Leighton Battery

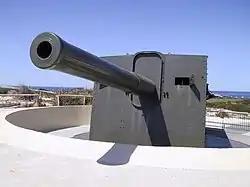
9.2-inch naval gun, Oliver Hill battery, Rottnest Island

During the mid-1930s, the Australian Government upgraded its coastal defence batteries protecting the major ports of the country from enemy attack. In Western Australia, protection of the Fremantle Port was a priority. This was to be achieved by upgrading existing batteries and constructing new ones. At Leighton, Swanbourne, North Mole, Fremantle Harbour, South Beach and Point Peron, the batteries were upgraded. Additionally, new batteries were to be installed on Garden Island and Rottnest Island.